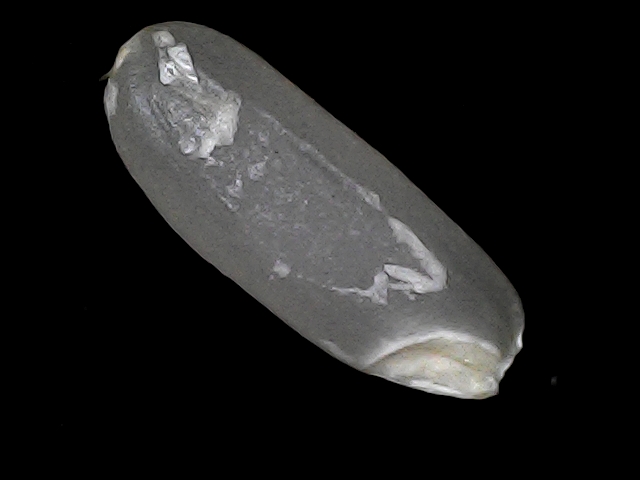
Rice variety: BD30